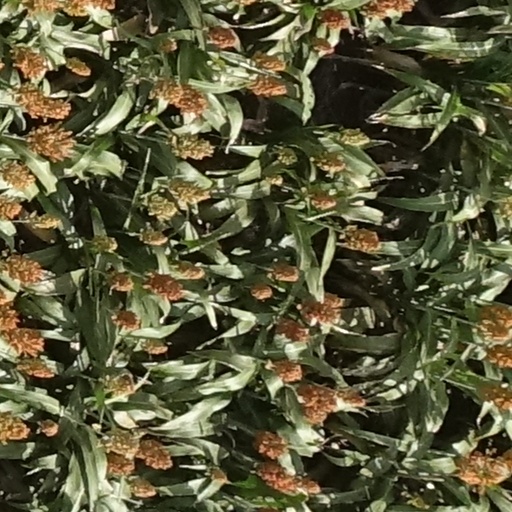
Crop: sorghum